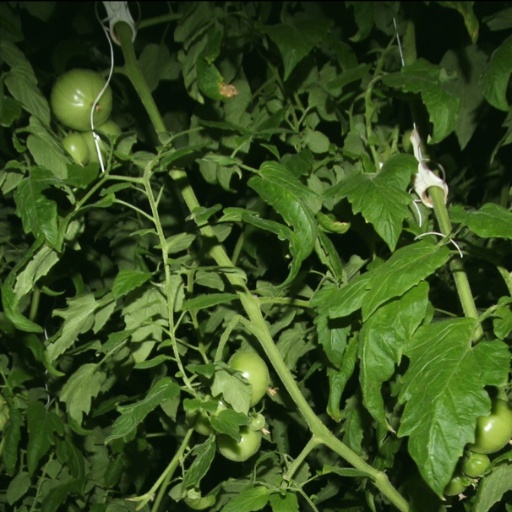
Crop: tomato